Saint-Siméon, Capitale-Nationale

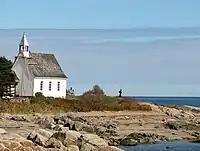
Chapel of Port-au-Persil on the St. Lawrence River. It was built in 1893 by Scottish immigrant Neil McLaren who also founded the village of Port-au-Pesil that today counts about a 100 people.

The municipality was formed as a parish municipality in 1869 when it was separated from Saint-Fidèle-de-Mont-Murray (now part of La Malbaie). Its post office opened in 1882. In 1911, the main village was separated from the parish municipality and incorporated as the Village Municipality of Saint-Siméon. In 2001, the two municipal entities were rejoined as the new Municipality of Saint-Siméon.